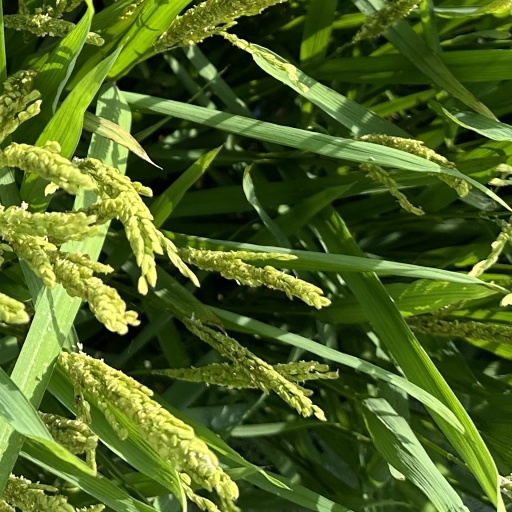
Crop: rice